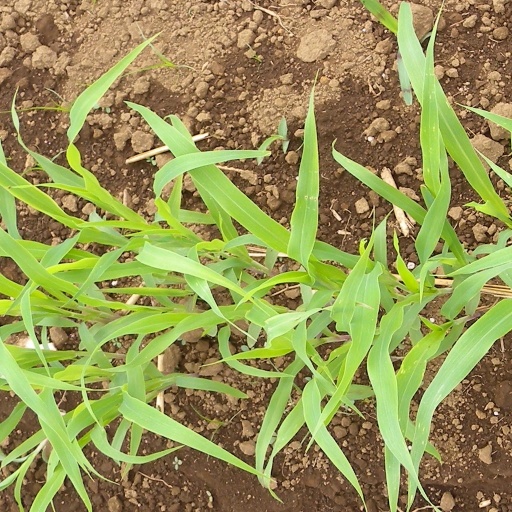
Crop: sorghum